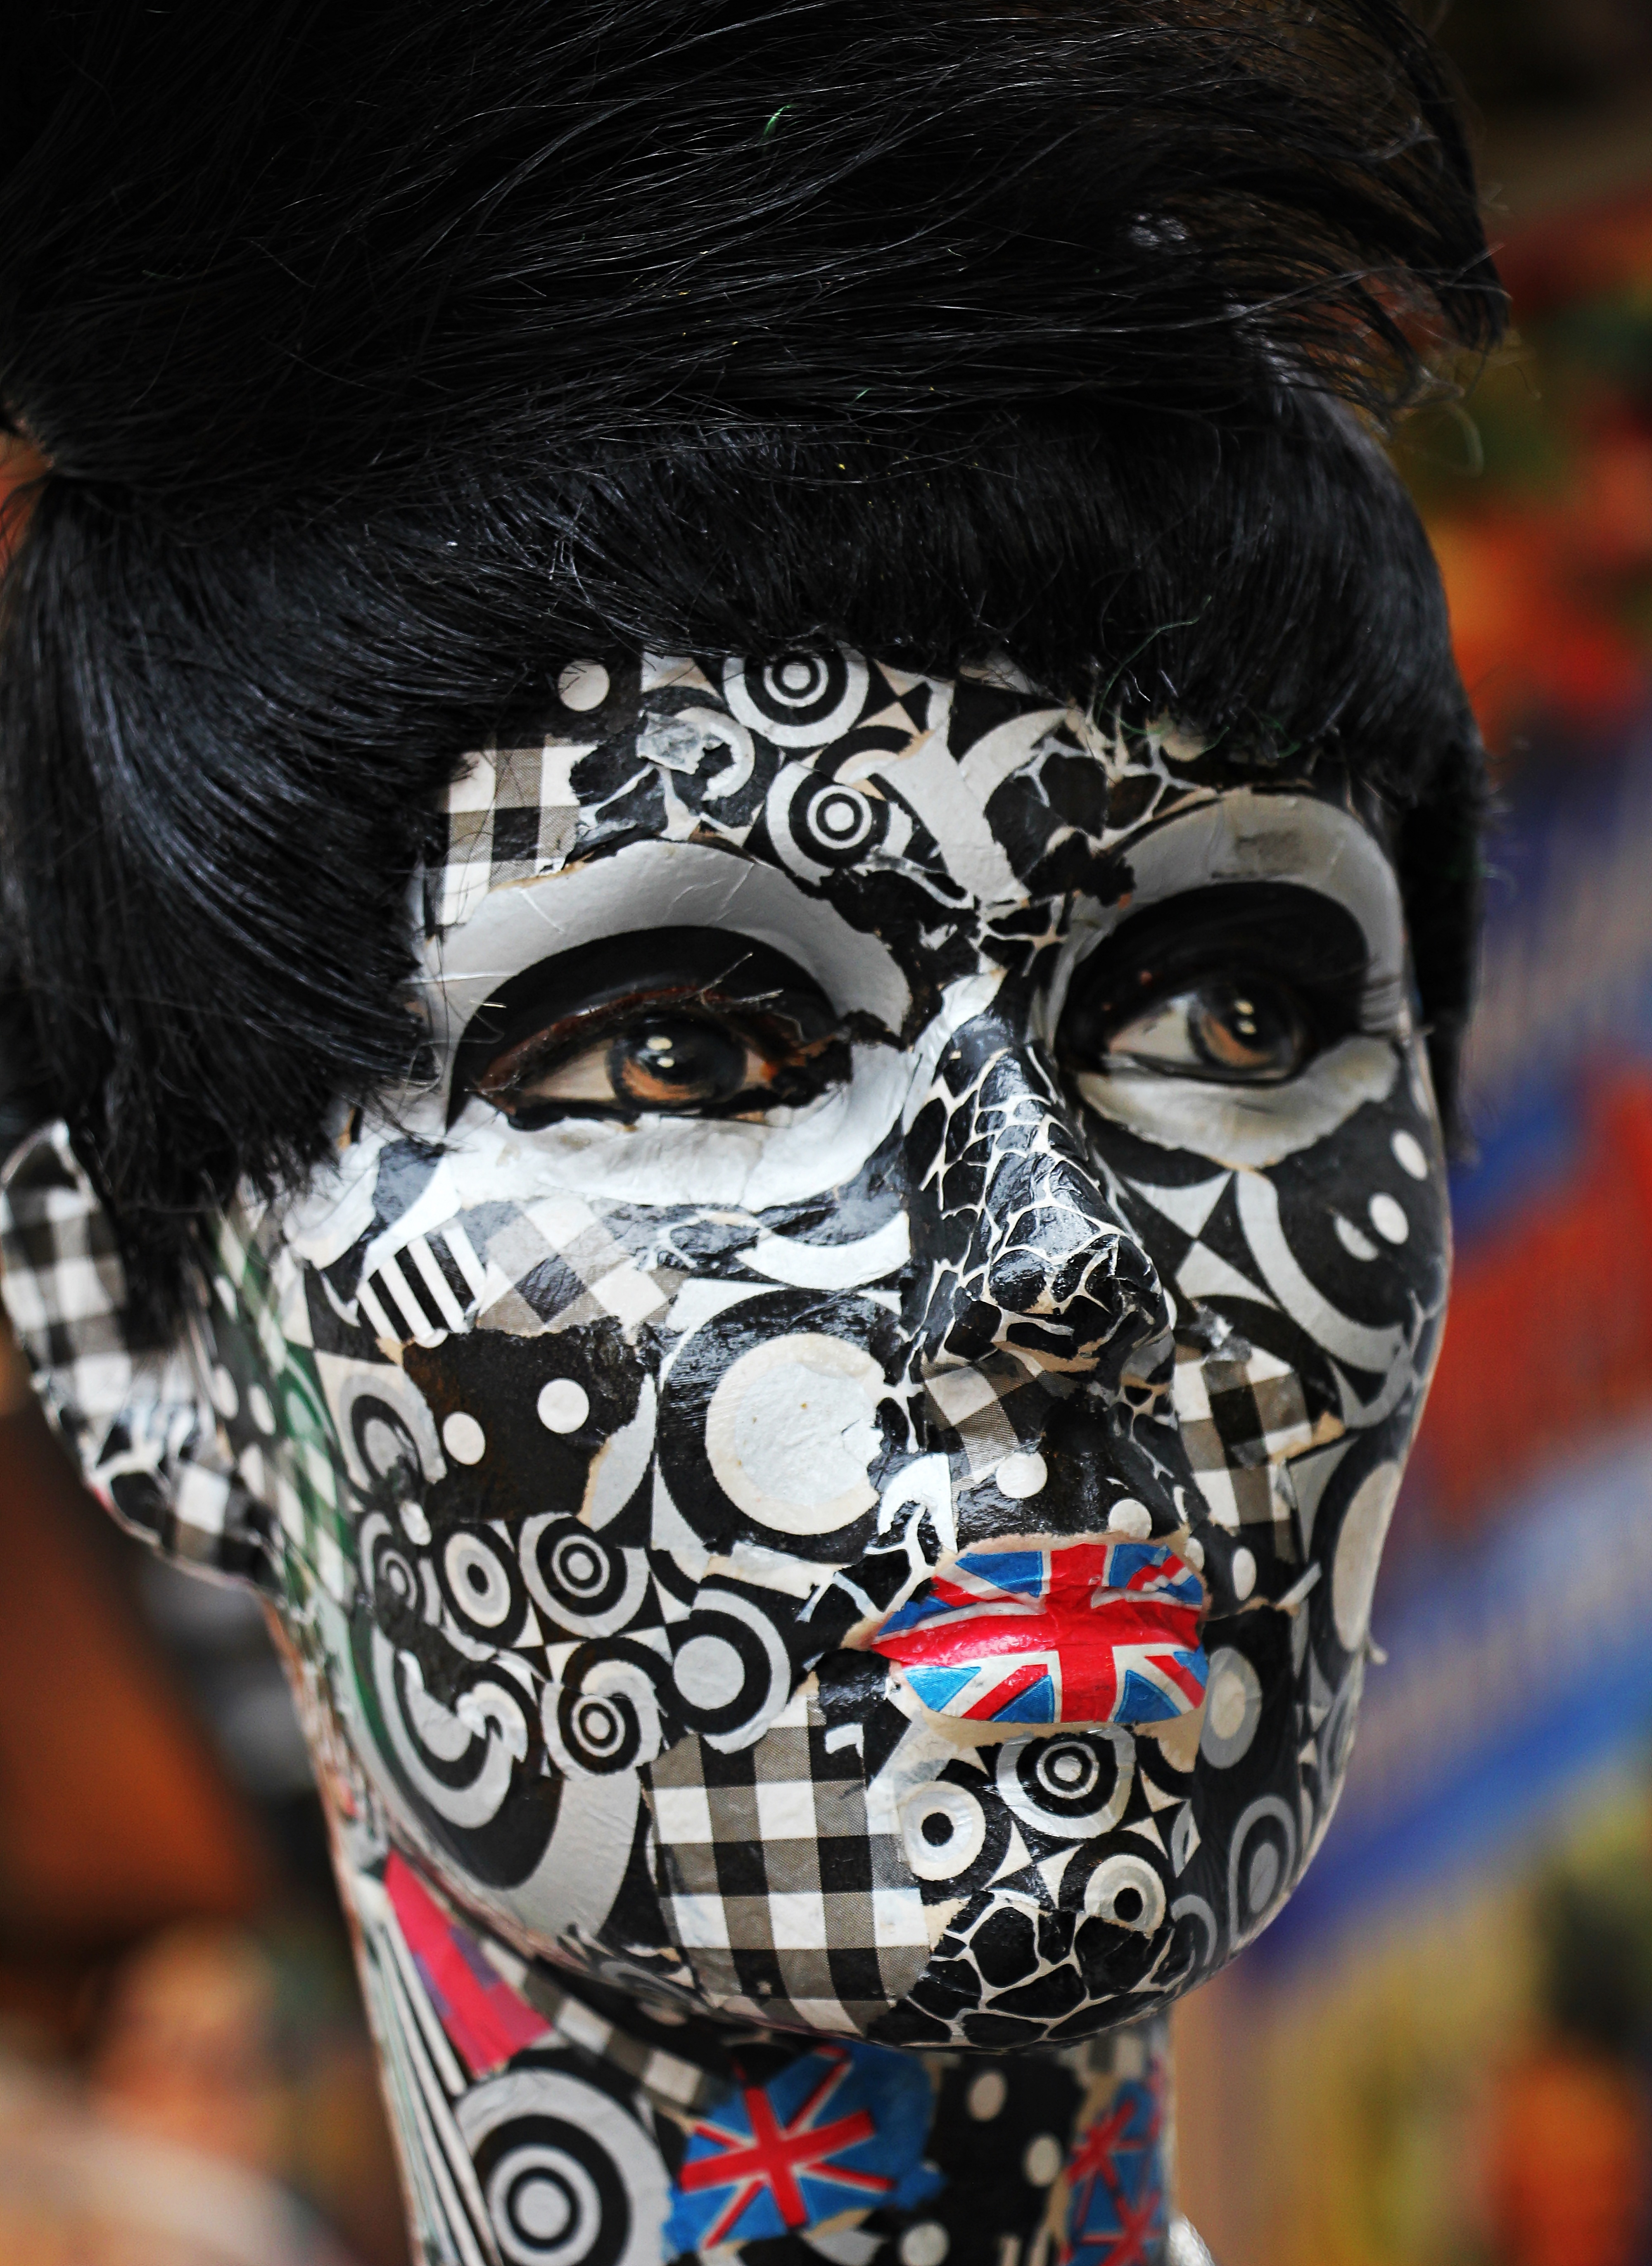
woman, female, decoration, pattern, portrait, clothing, headgear, face, doll, art, mask, head, costume, display dummy, masque, united kingdom, patterns in the face, flag of united kingdom